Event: Nepal Earthquake
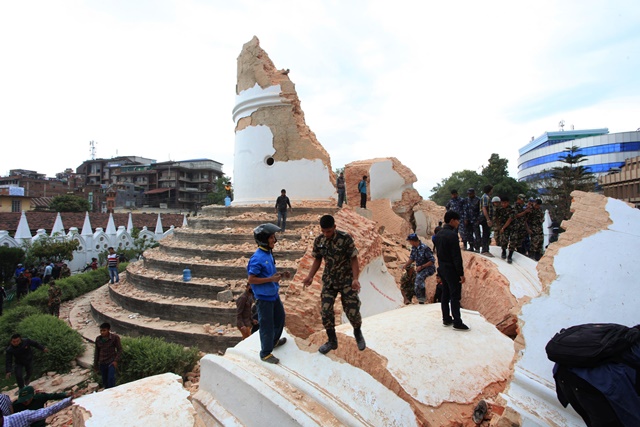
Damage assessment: damage